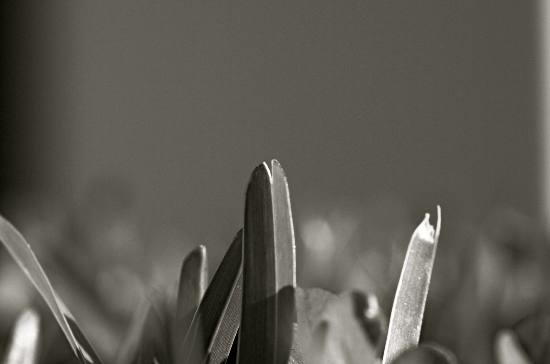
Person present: No